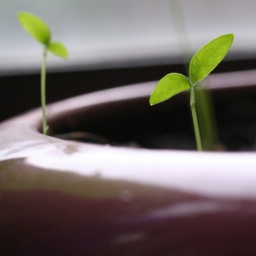
Two seedlings in a flower pot